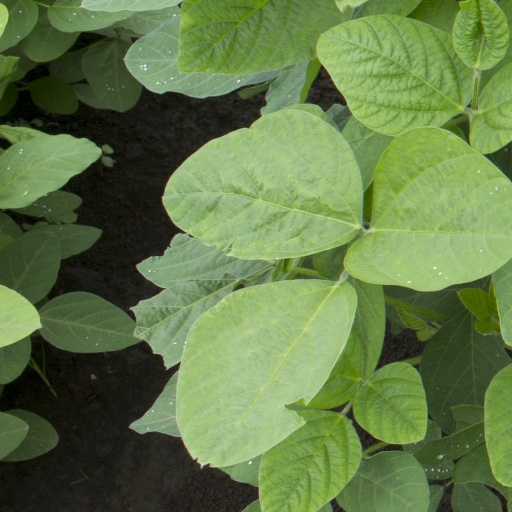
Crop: soybean